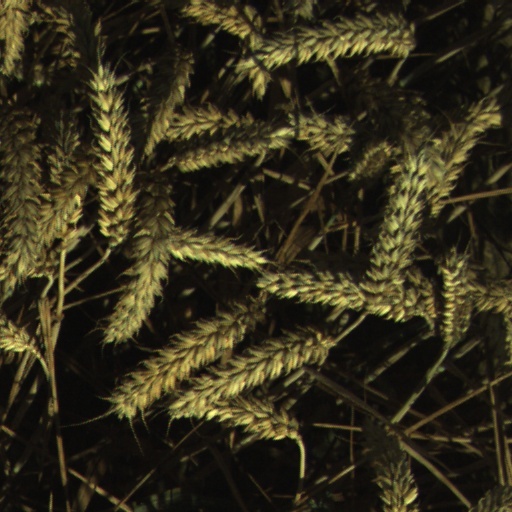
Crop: wheat